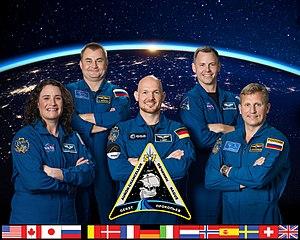
L’Expédition 57 est le 57ᵉ roulement de l'équipage permanent de l'ISS. Elle débute en octobre 2018 et est dirigée par Alexander Gerst, second européen à diriger la station. Cette expédition est perturbée par l'échec du décollage de Soyouz MS-10, qui devait emmener deux membres d'équipage vers la station.